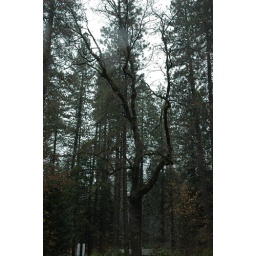
Large black tree in the fall rains, Yosemite National Park, California, USA